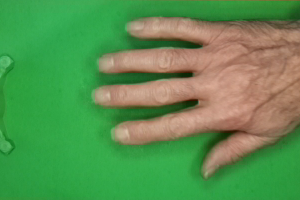
Label: paper